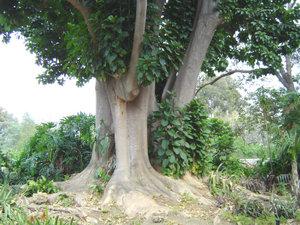
Phytolacca est un genre de plantes arbustives ou arborescentes de la famille des Phytolaccaceae.
Les Esteros del Iberá ou Étangs de l'Iberá sont un vaste réseau de marécages et d'étangs qui s'étendent sur 15 000 à 25 000 km² dans la province de Corrientes, au nord-est de l'Argentine.
La province de Corrientes est une province du nord-est de l'Argentine, dont la capitale est la ville de Corrientes. Au nord comme à l'ouest elle est délimitée par le Río Paraná, qui la sépare du Paraguay et des provinces du Chaco et de Santa Fe ; sa frontière orientale est constituée par le río Uruguay, qui la sépare de la République d'Uruguay et du Brésil ; les rivières Guayquiraró et Mocoretá délimitent sa frontière sud avec la province d'Entre Ríos. Au nord-est se trouve sa seule frontière artificielle, qui la sépare de la province de Misiones.